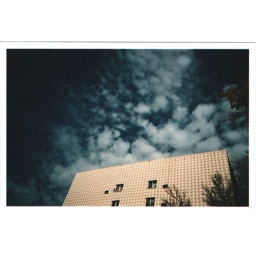
a building and the sky on third avenue north in saskatoon.